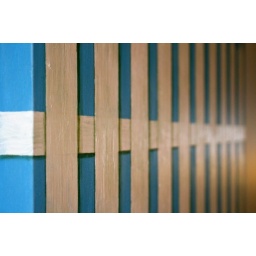
white picket fence painting by me, done July 2003